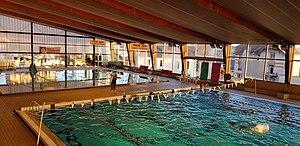
Piscine municipale de Thiers
Thiers est une commune française, située dans le département du Puy-de-Dôme en région Auvergne-Rhône-Alpes adhérente du parc naturel régional Livradois-Forez. Elle est l'une des quatre sous-préfectures du département avec Ambert, Issoire et Riom. Les habitants sont appelés les Thiernois, voire également les bitords.
La piscine René Barnérias est un stade aquatique situé sur la commune de Thiers, dans le département français du Puy-de-Dôme. Elle touche la Cité scolaire du Pontel depuis son ouverture en 1973.